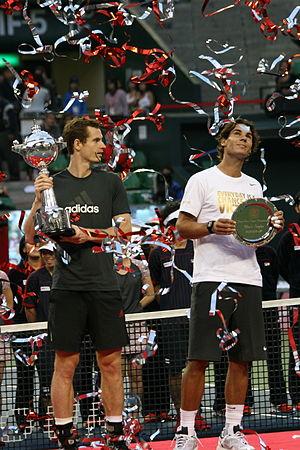
Sir Andrew Barron Murray, dit Andy Murray, est un joueur professionnel de tennis écossais né le 15 mai 1987 à Glasgow.
Rafael Nadal Parera est un joueur de tennis espagnol né le 3 juin 1986 à Manacor, sur l'île de Majorque, en Espagne. Il commence sa carrière professionnelle en 2001 à la 1002ᵉ place. Puis, en une même année, il entre successivement dans le top 100 puis dans le top 50. Après avoir été classé au second rang mondial durant 160 semaines consécutives, il devient nᵒ 1 mondial le 18 août 2008 jusqu'au 6 juillet 2009, puis du 7 juin 2010 jusqu'au 3 juillet 2011 et encore en 2013, 2017 et de nouveau fin 2019, ou début décembre, il cumule 201 semaines à la tête du classement ATP, se plaçant ainsi à la sixième place en terme de longévité, derrière Connors et devant McEnroe. Il compte notamment dix-neuf titres du Grand Chelem et trente-cinq ATP Masters 1000. En Février 2020, sa victoire au tournoi ATP 500 d'Acapulco lui permet d'établir son compteur de titres ATP à 85.